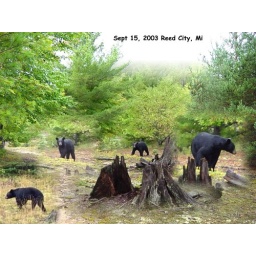
&amp;quot;Dad, you better get home quick....There is a bear in the yard!!!&amp;quot;